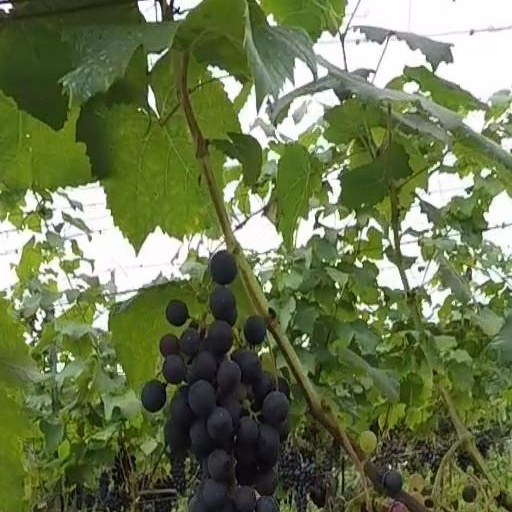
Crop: grape